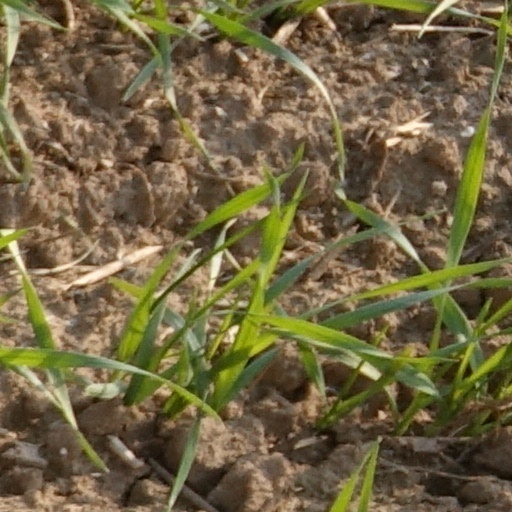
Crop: wheat